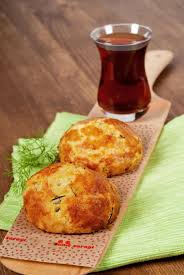
Yemek: simit